Answer in natural language. Considering the relative positions, where is brown color square box with respect to gray colour chair  shape square? Choose between the following options: left or right
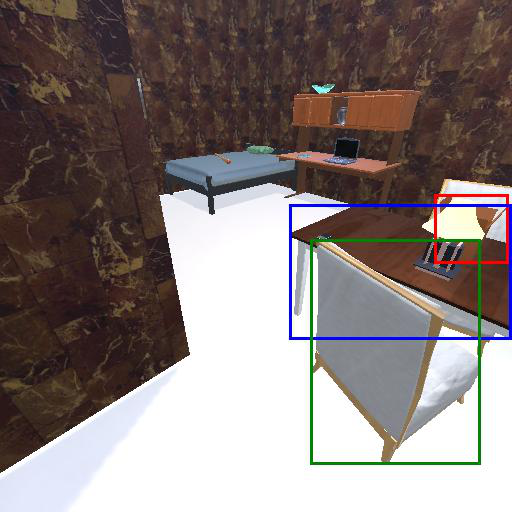
<answer>right</answer>